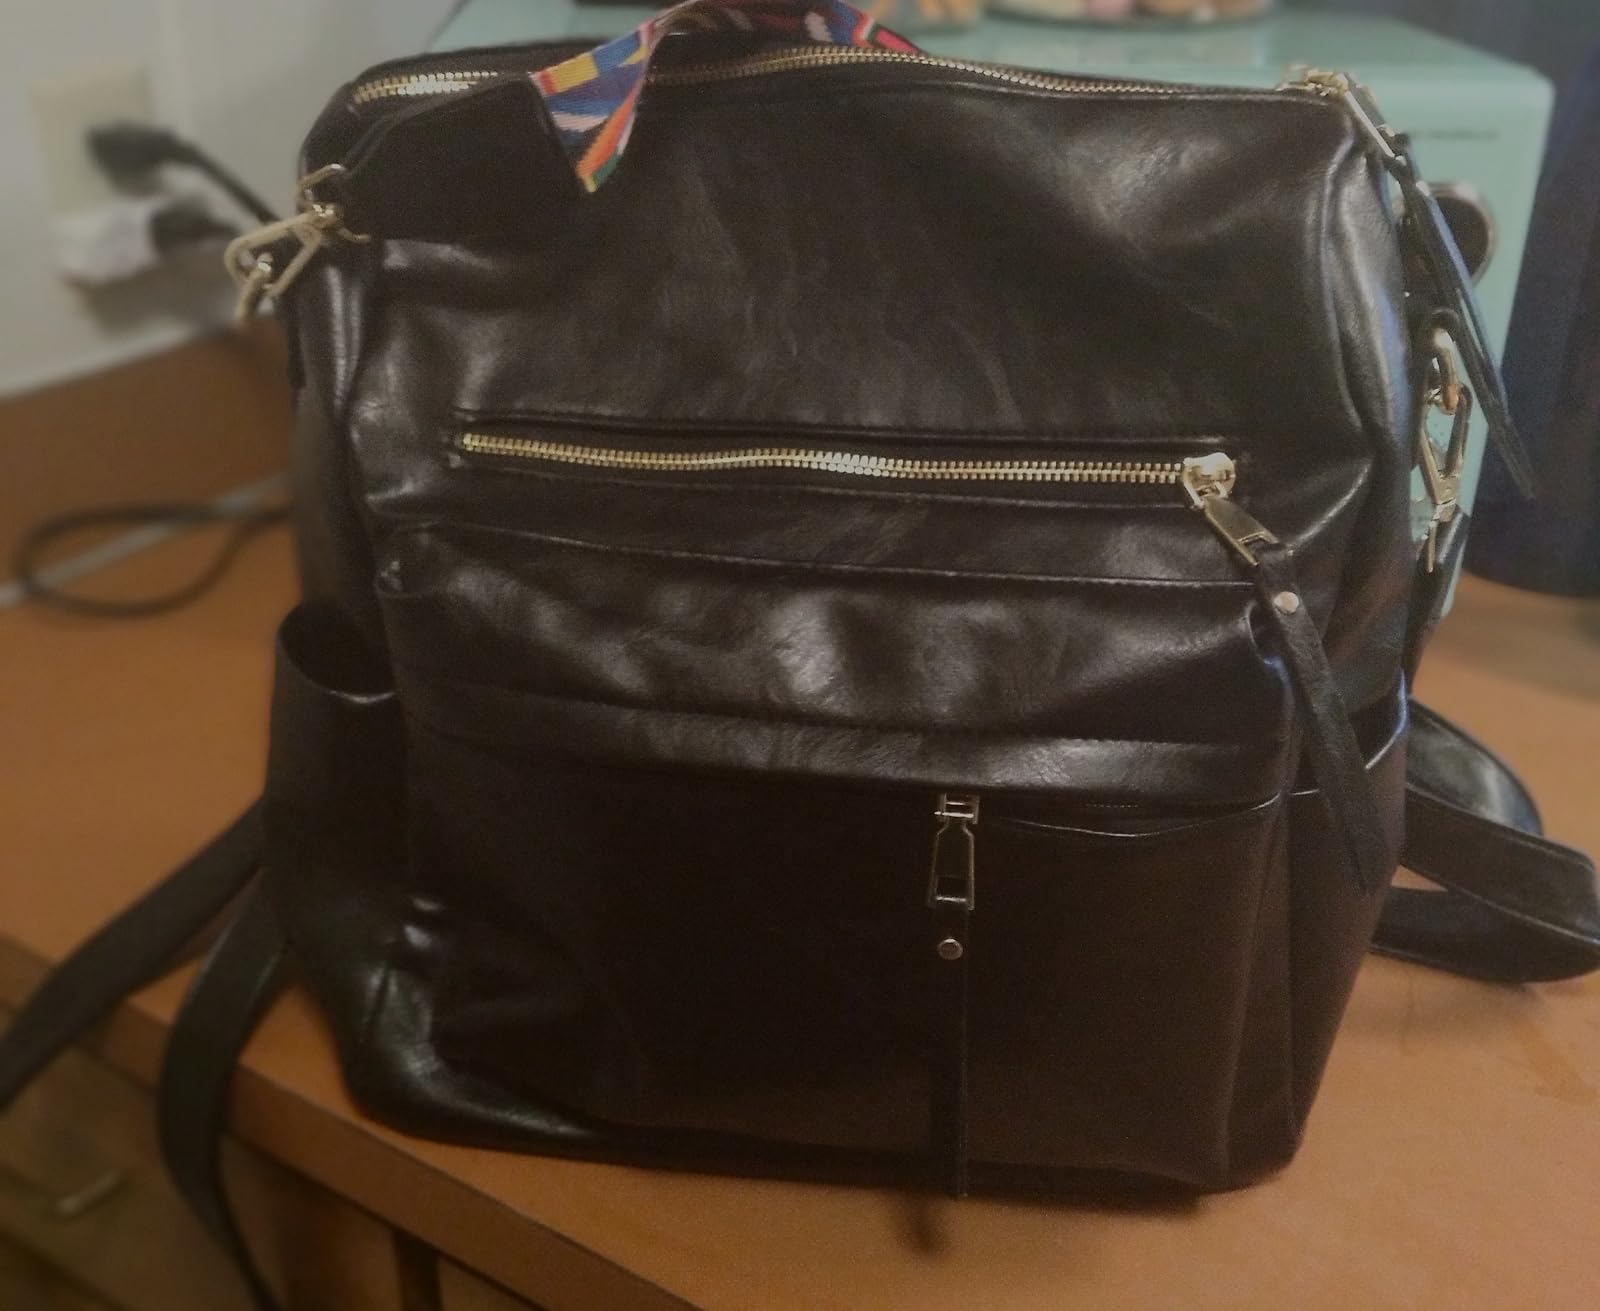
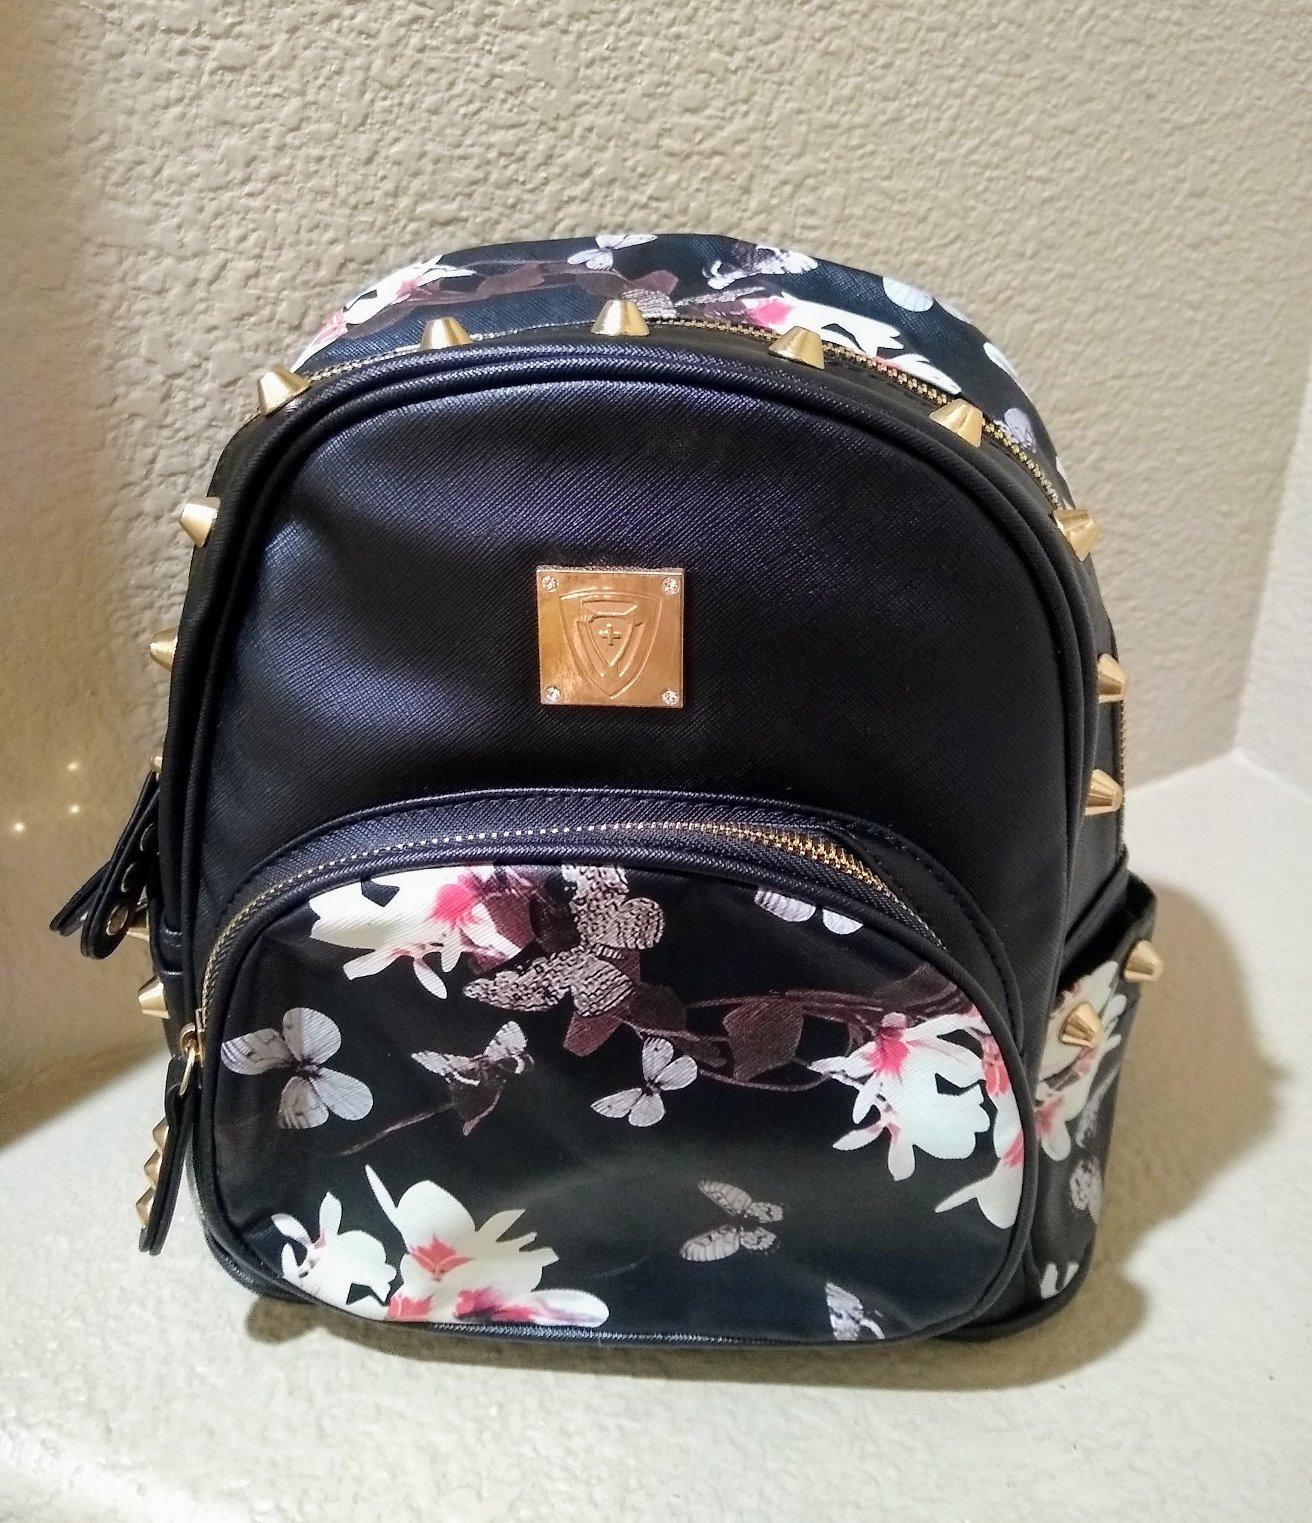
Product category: accessories_handbag
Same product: no